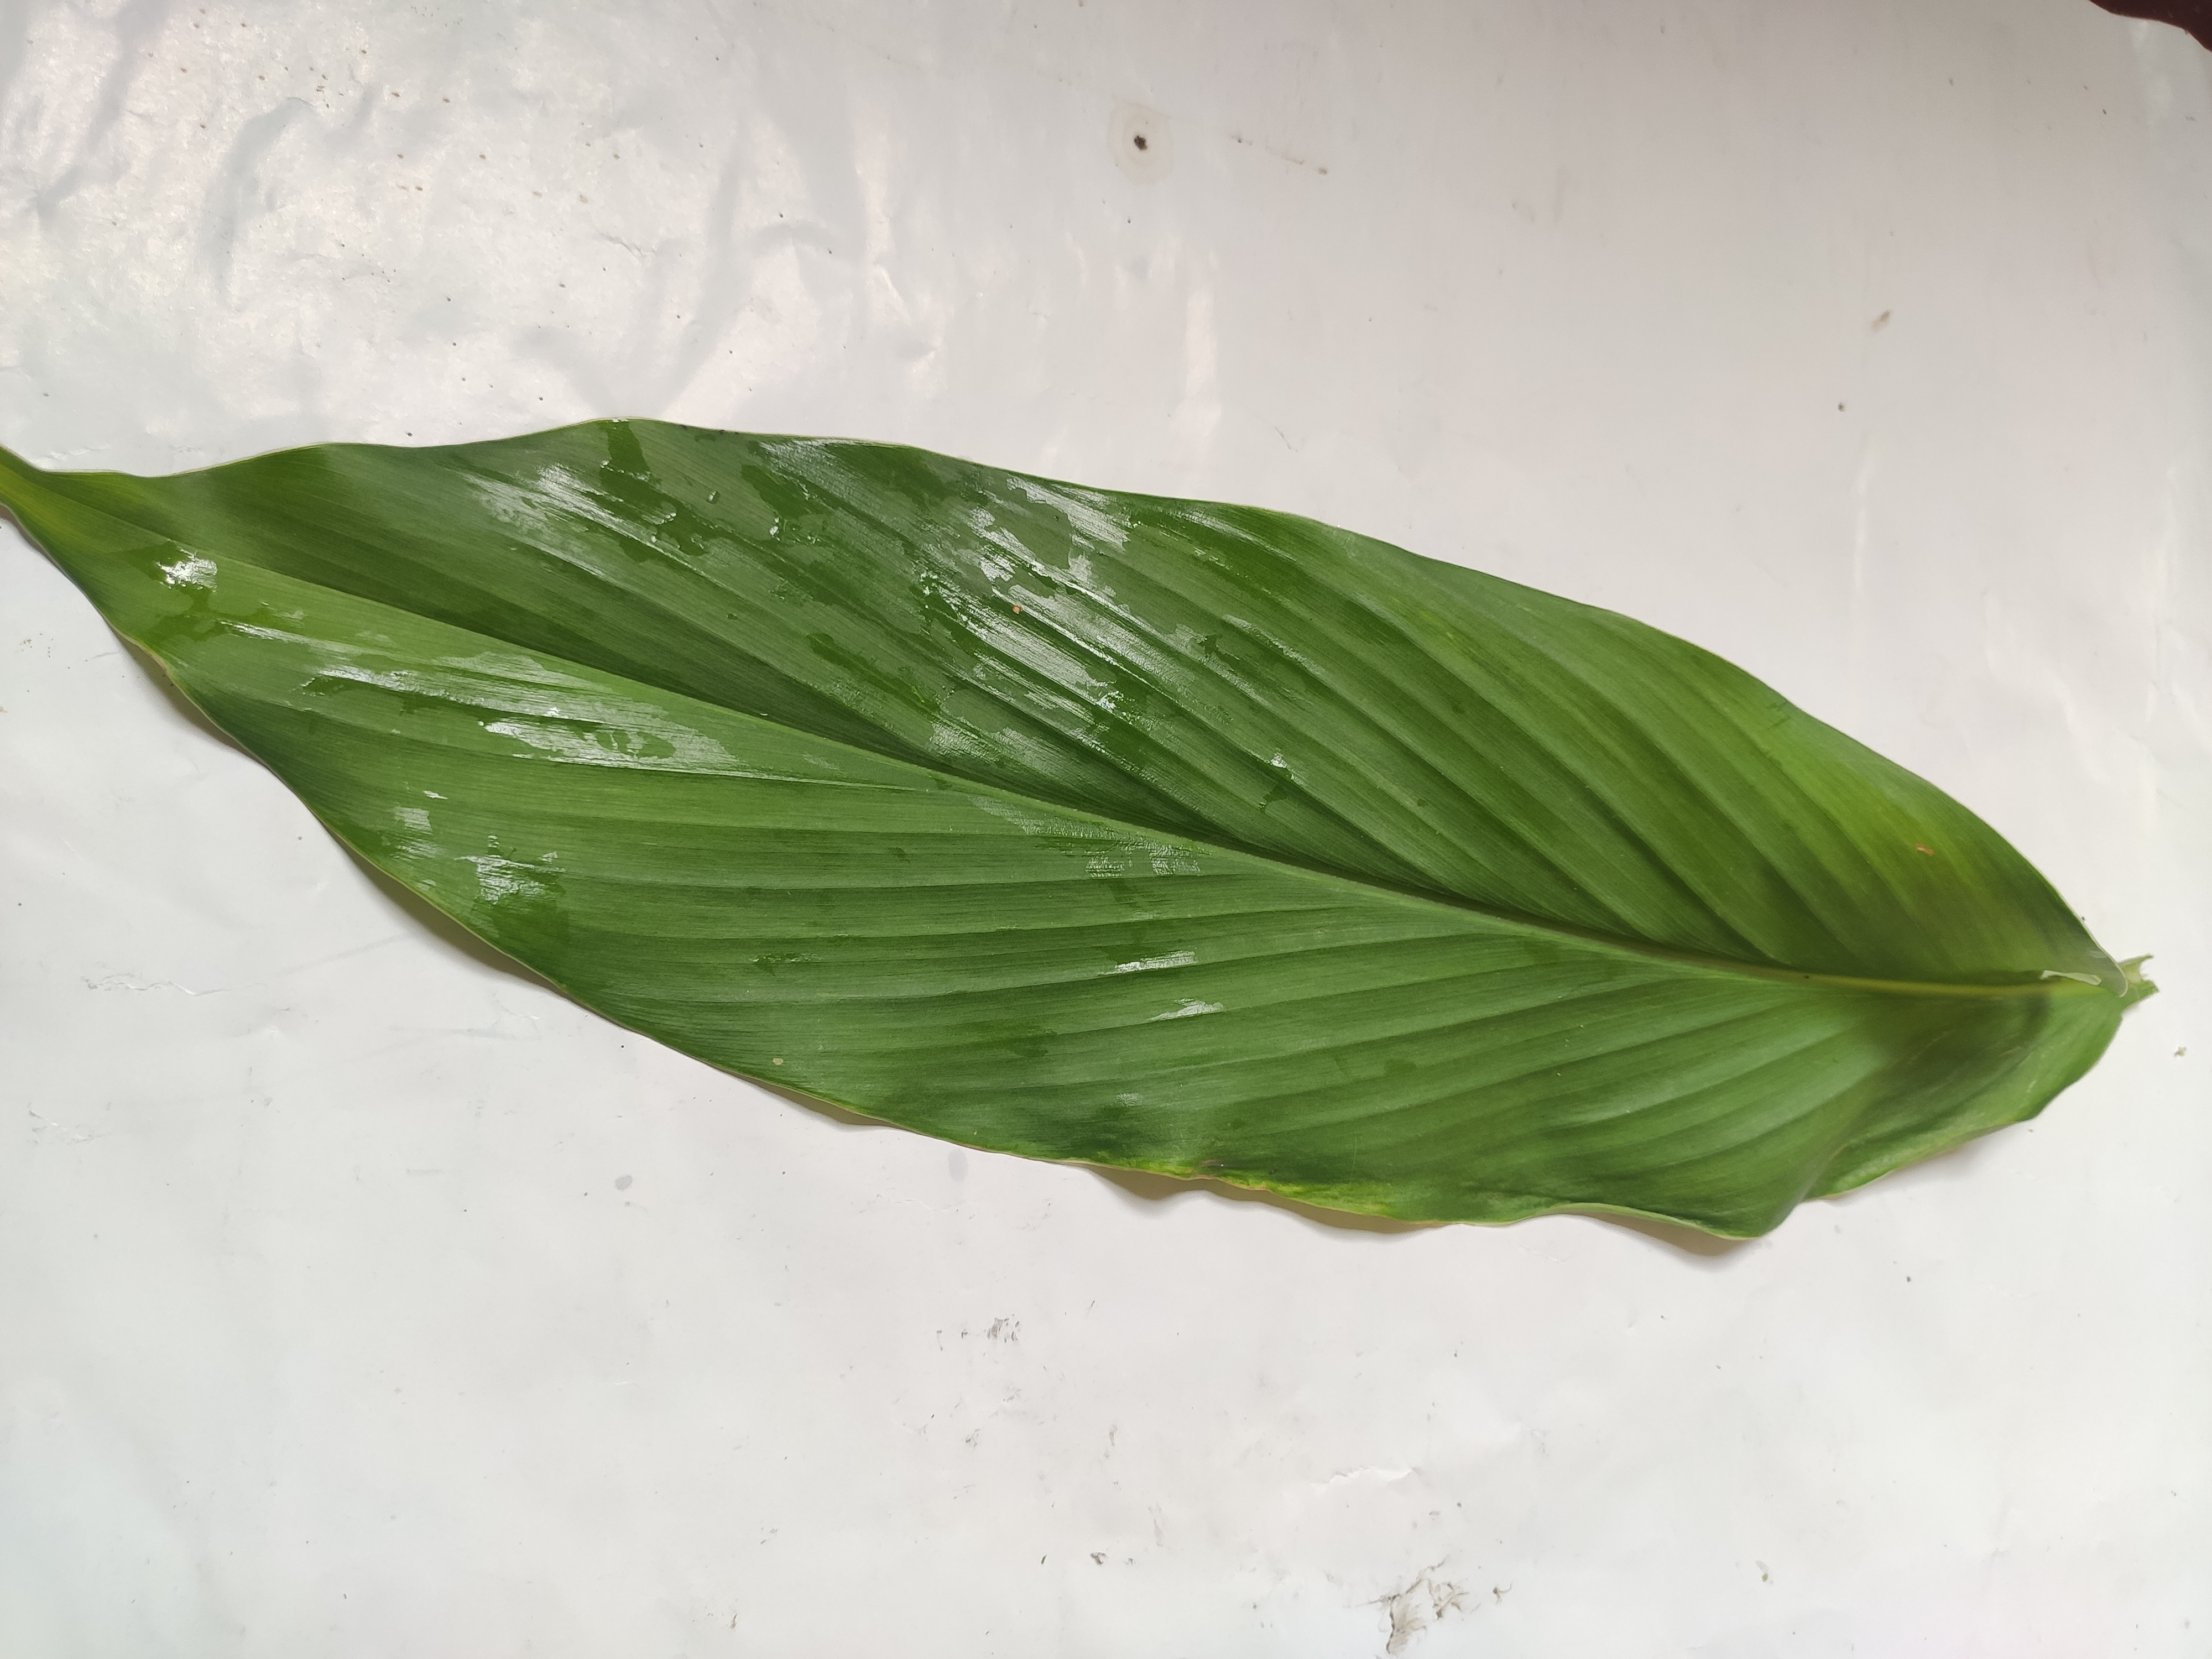
Label: Healthy_Leaf